Croses Pouplume

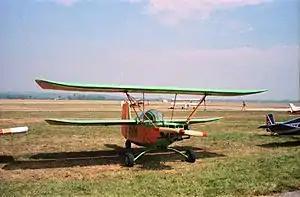
EC-3S Pouplume Sport (F-PYKM)

The Croses "Pouplume" ("lousefeather") was an unusual ultralight aircraft developed in France in the 1960s. It was inspired by Henri Mignet's Pou-du-Ciel design with its distinctive tandem wing layout. Croses set out to develop a similar aircraft, to be powered by a single-cylinder motorcycle engine of around 6 kW (8 hp). Construction was wood with fabric covering. The resulting machine, designated the EC-1 weighed only 108 kg (238 lb) empty, and first flew in about 1960. Like the Pou-du-Ciel, the Pouplume dispensed with traditional ailerons and elevators, and pivoted the entire forward wing to provide pitch control.